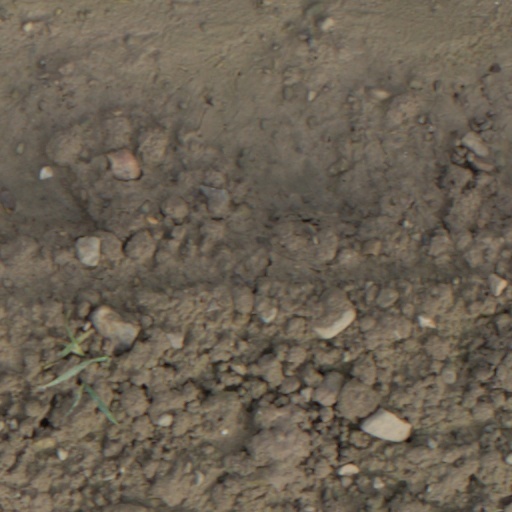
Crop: wheat